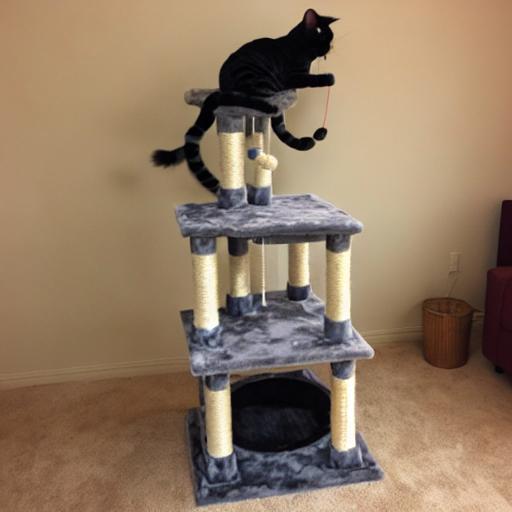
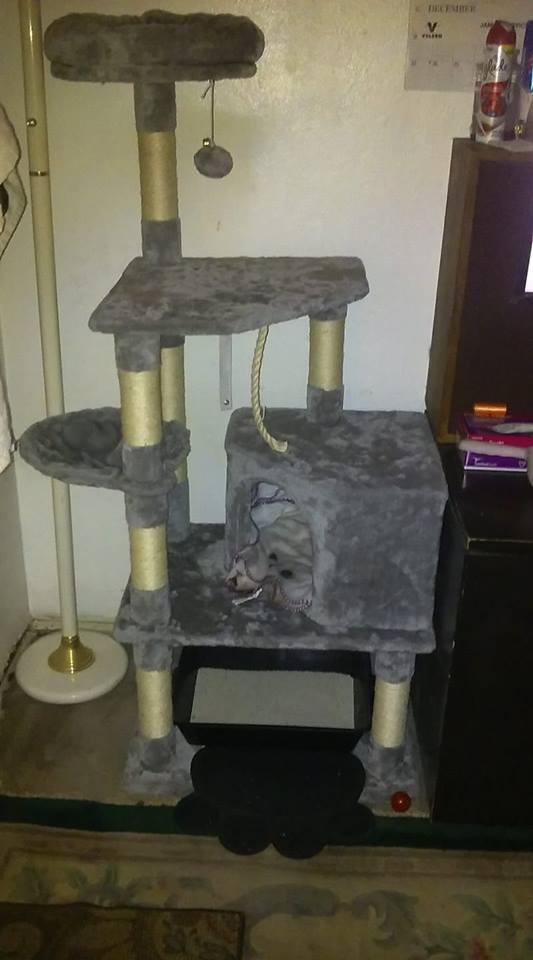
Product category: items_cat tree
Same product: no